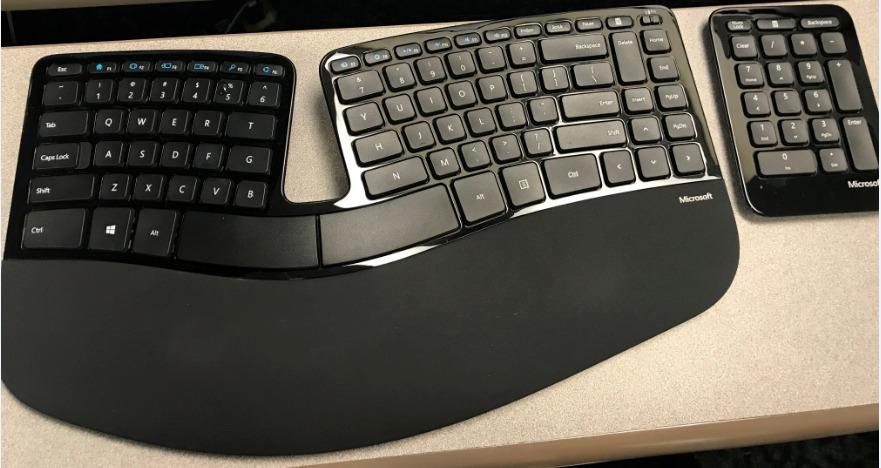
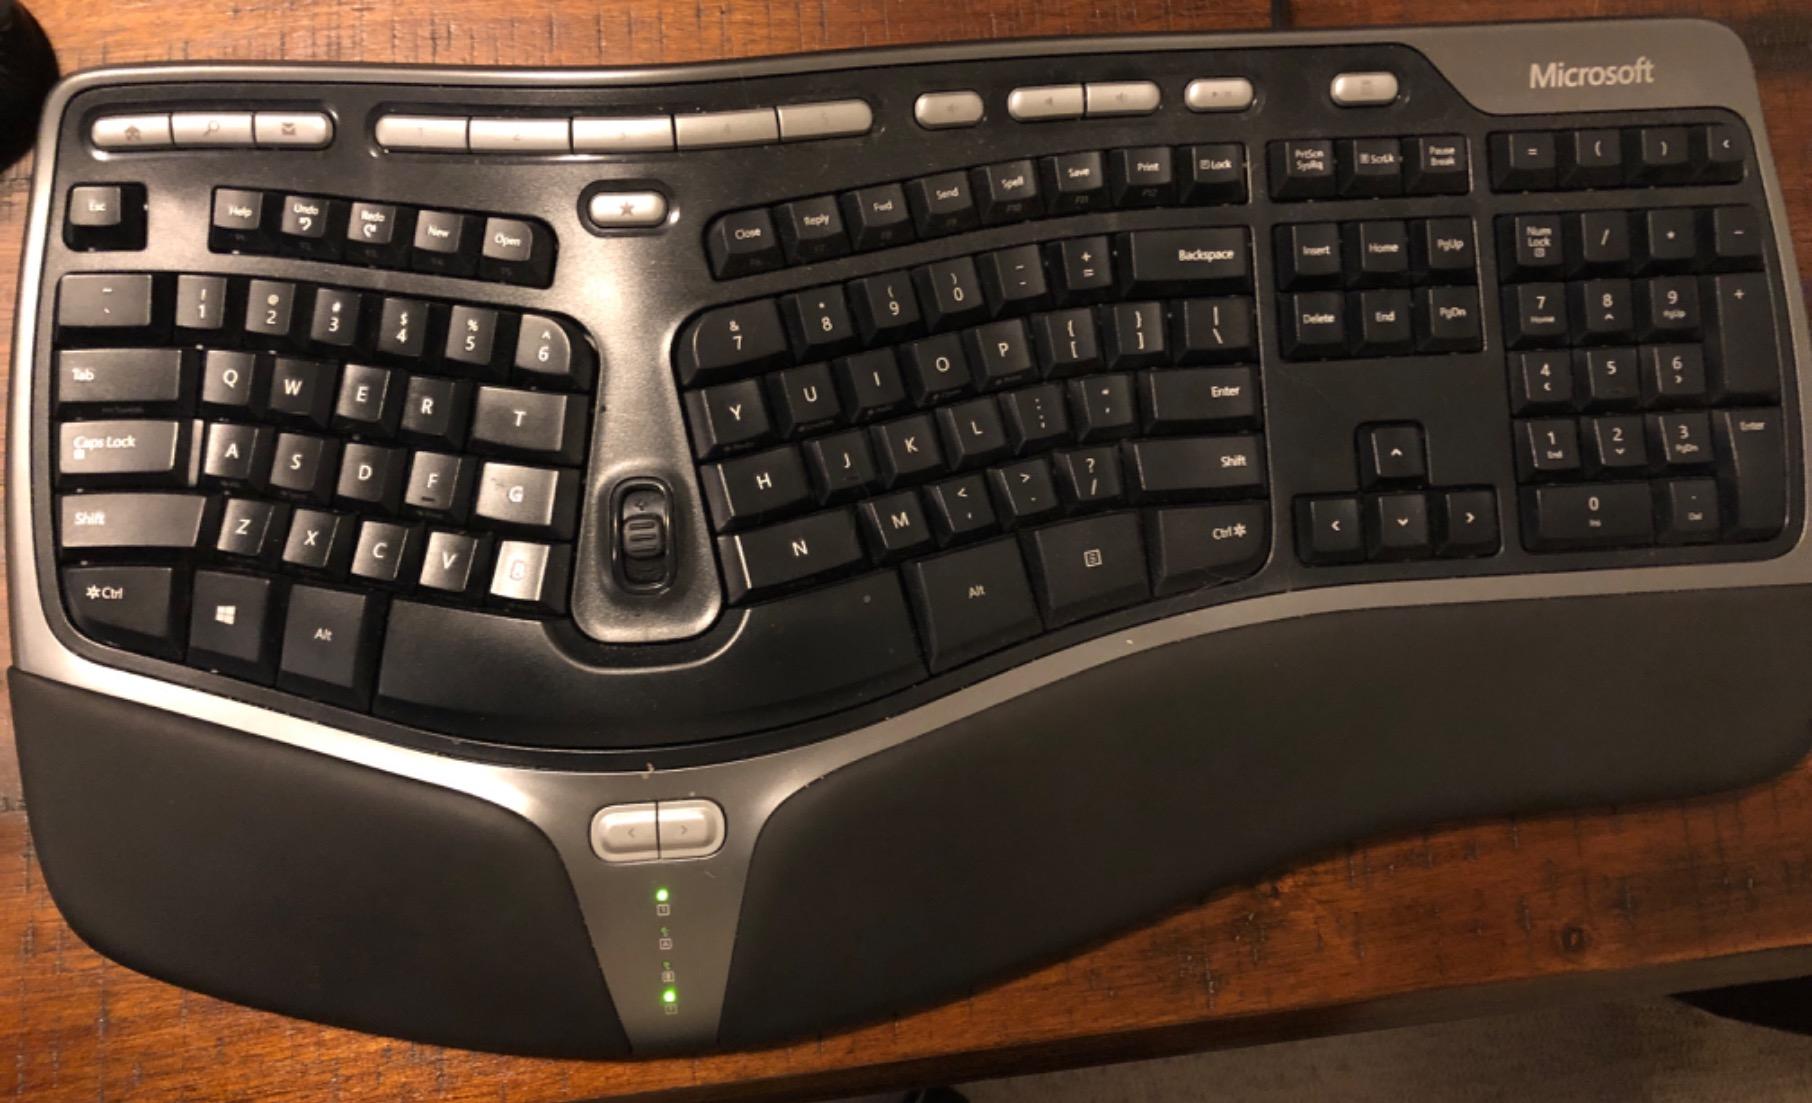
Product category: keyboard
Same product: no